Describe the emotion expressed in this image:  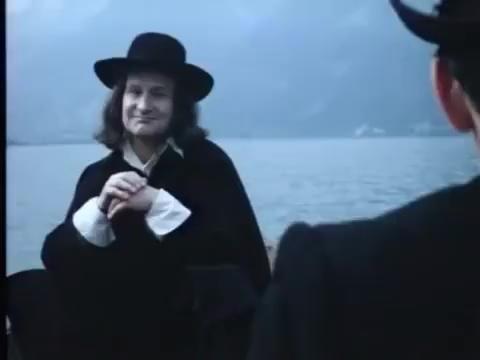
This person displays Suffering, valence and arousal with high intensity.